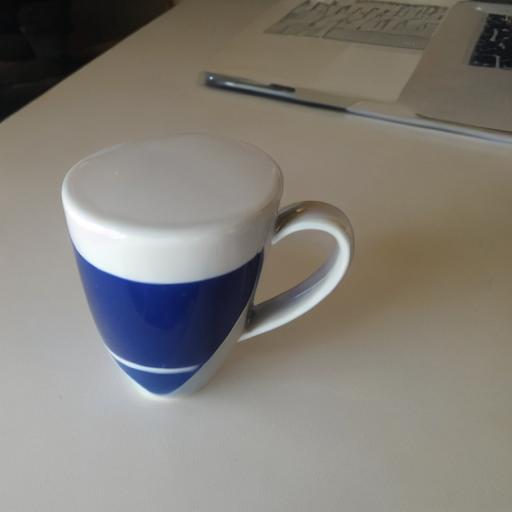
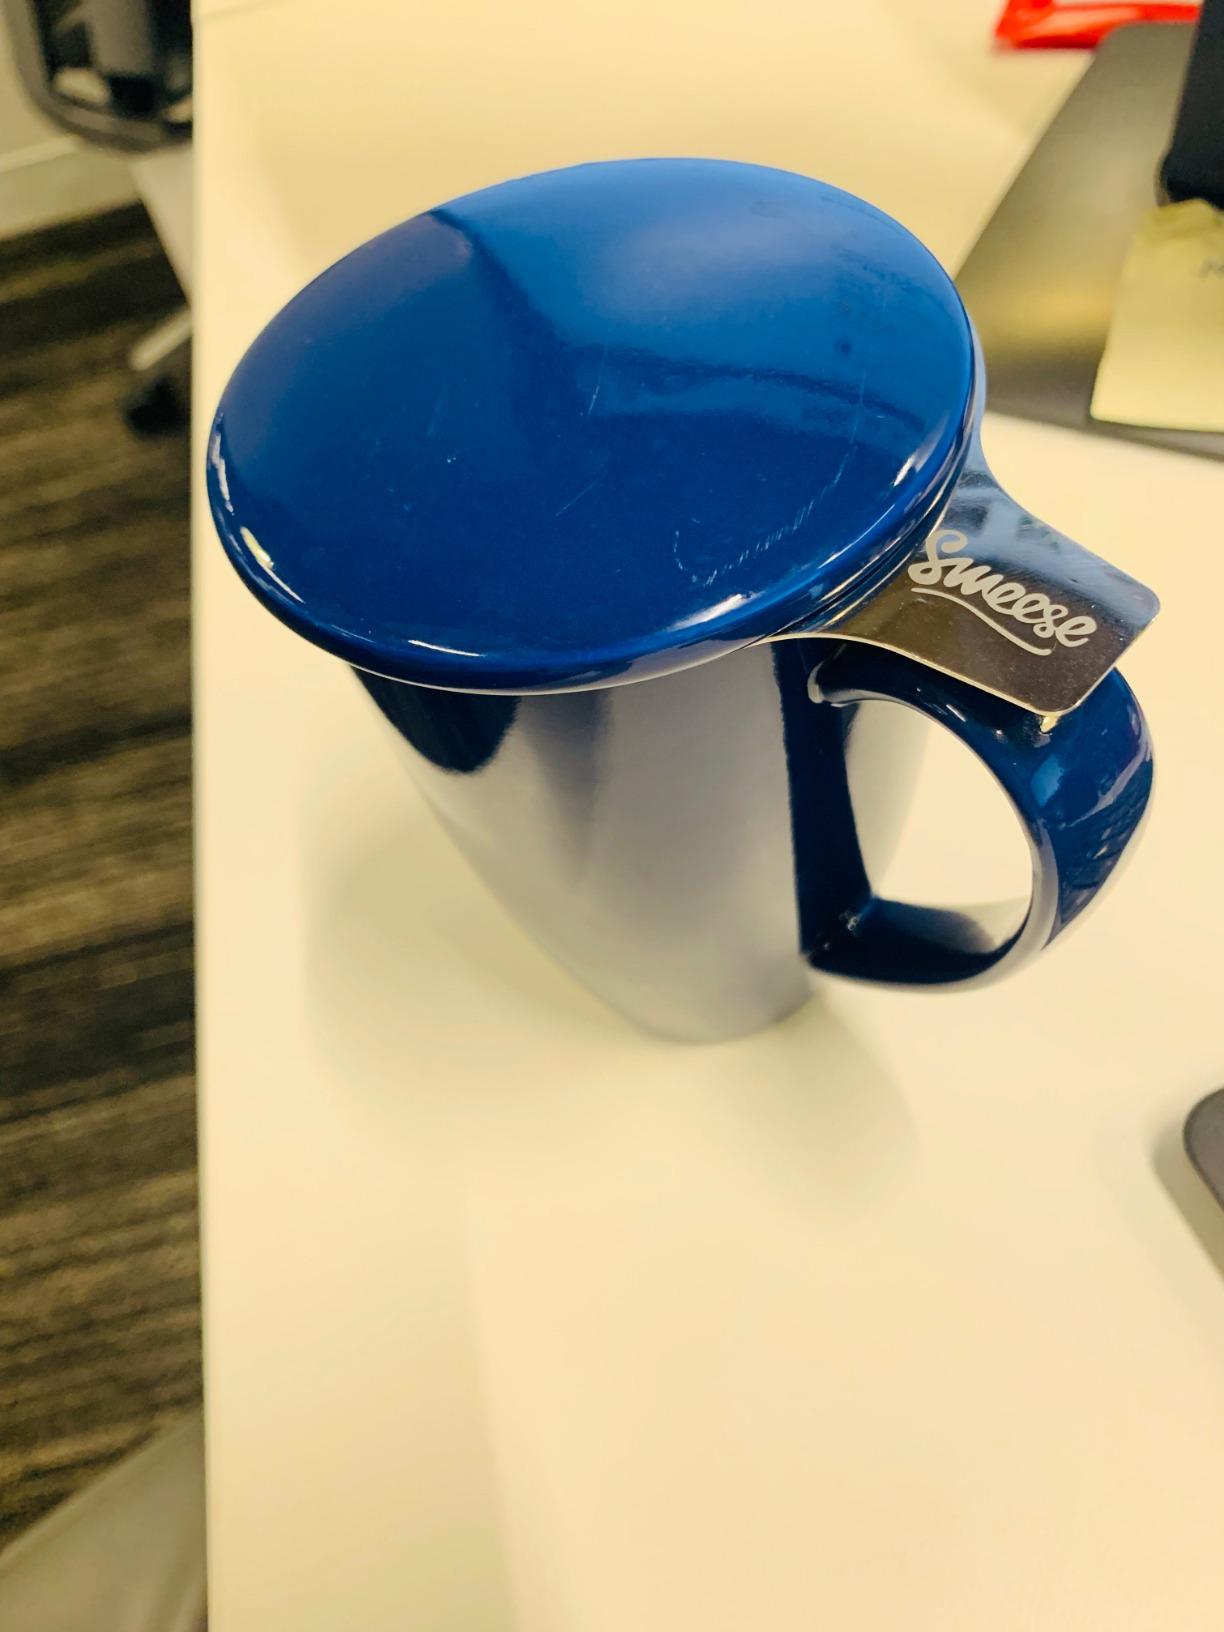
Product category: items_mug
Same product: no